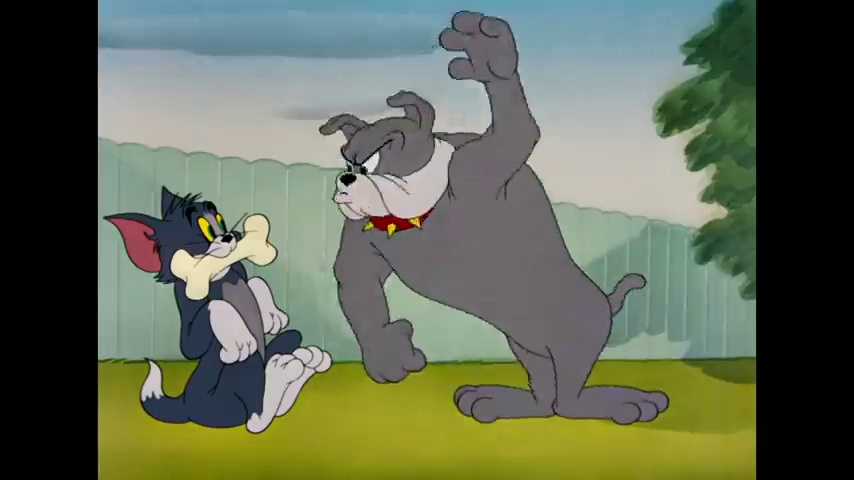
Portrait style: Cartoon Portrait